Ladies Night (play)

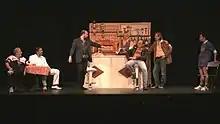
A French production of "Ladies Night" in 2011.

Ladies' Night is a play by the New Zealand writers Stephen Sinclair and Anthony McCarten about a group of unemployed workers who develop a male strip show.